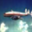
Label: airplane